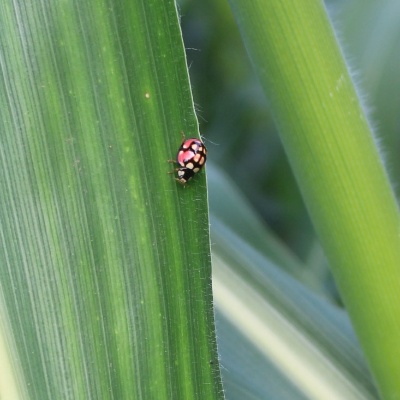
Crop: Maize
Condition: leaf beetle